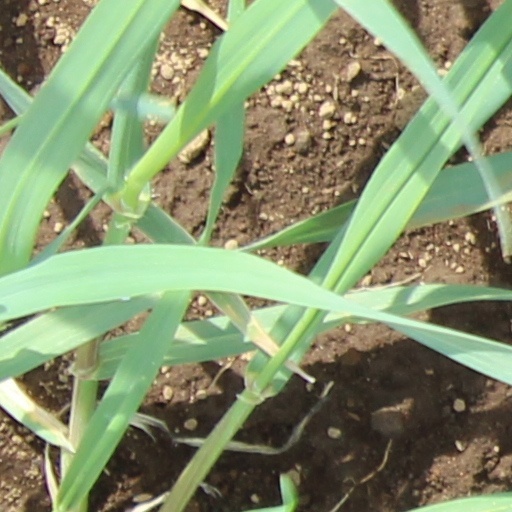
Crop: wheat